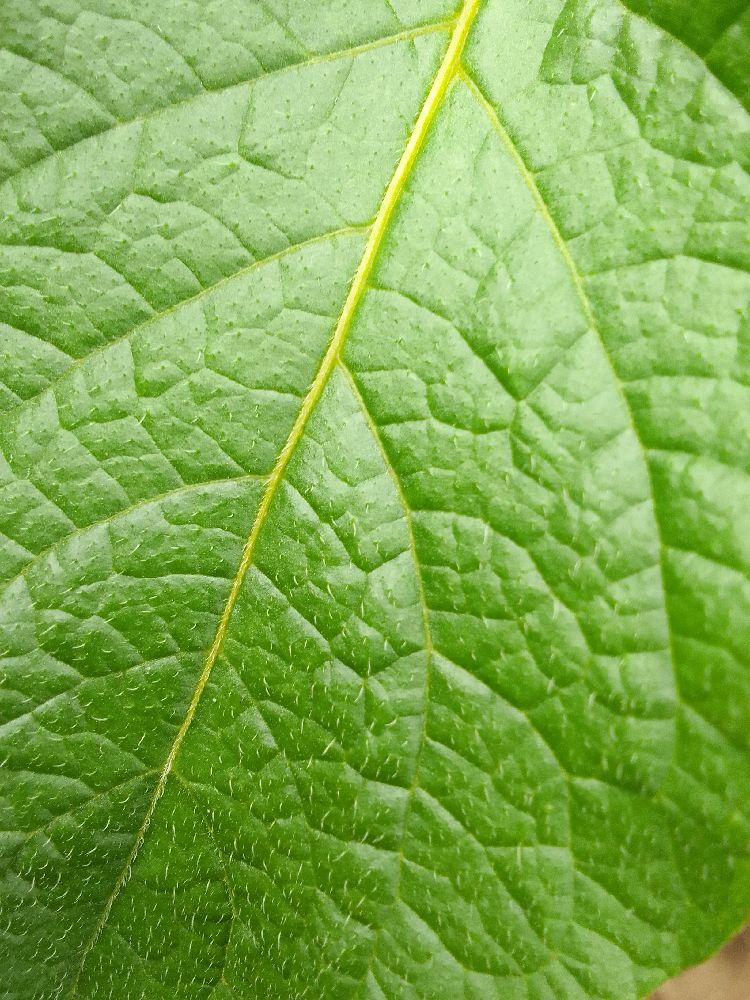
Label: Healthy